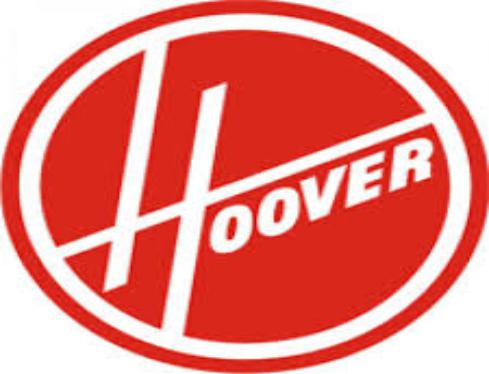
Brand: Hoover
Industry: Leisure